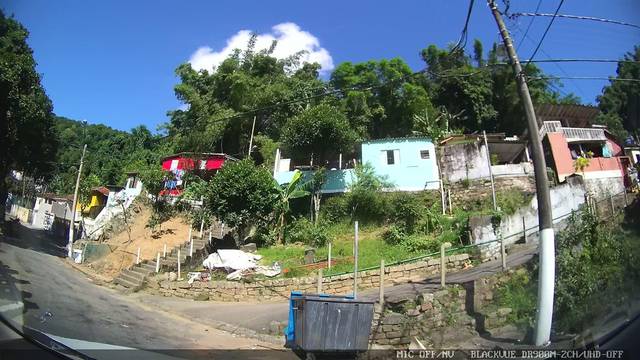
Region: Brazil
Coordinates: -23.954, -46.352